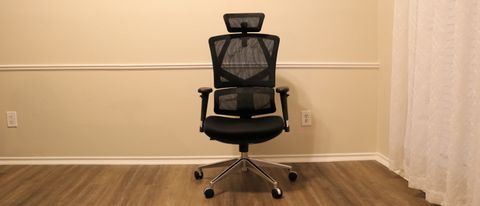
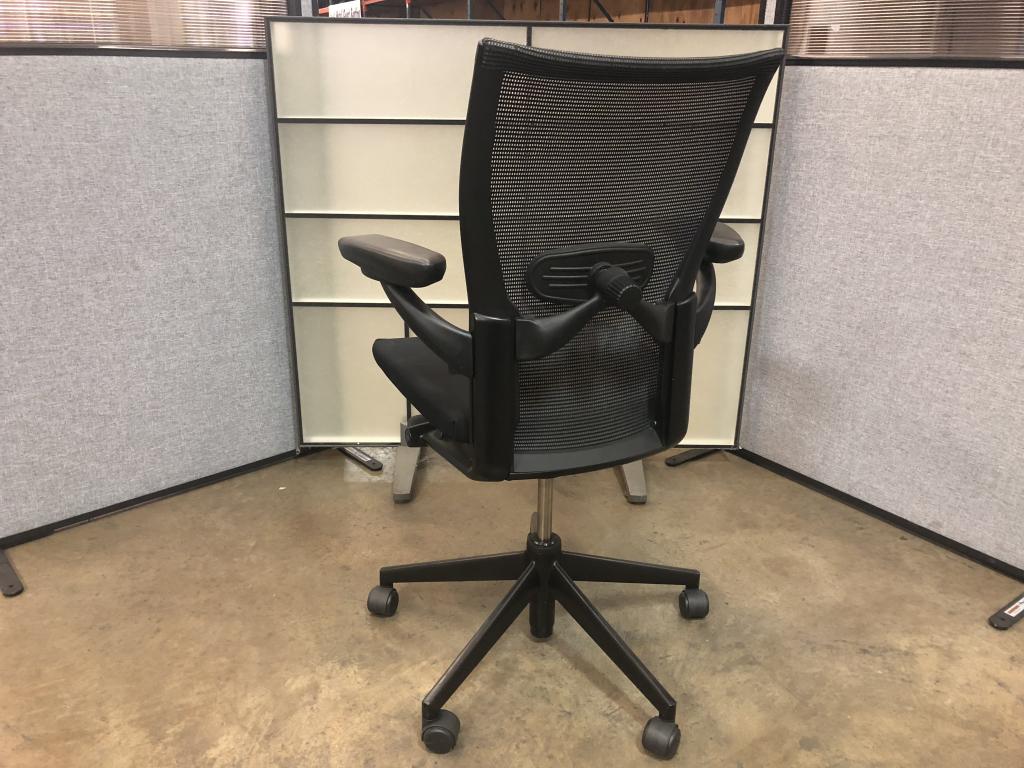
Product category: items_chair
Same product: no